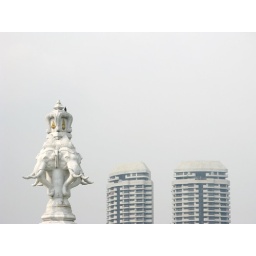
White statue and buildings disappear against the hazy sky - Bangkok, Thailand